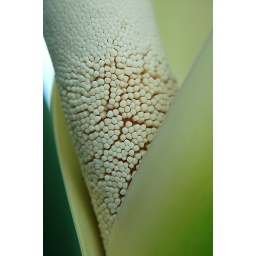
Selloum's flower is over 1 foot long and contains about 3000 tiny white florets!